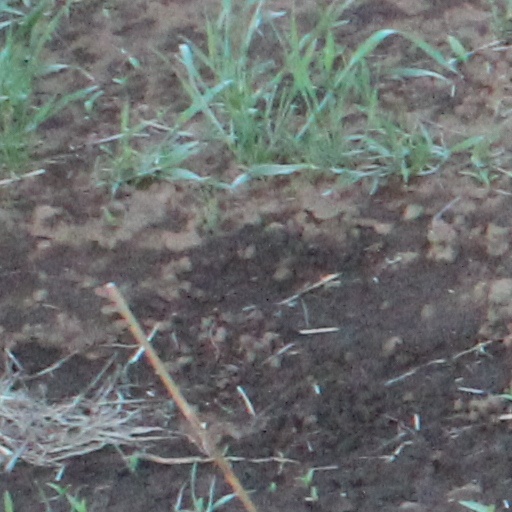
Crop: wheat